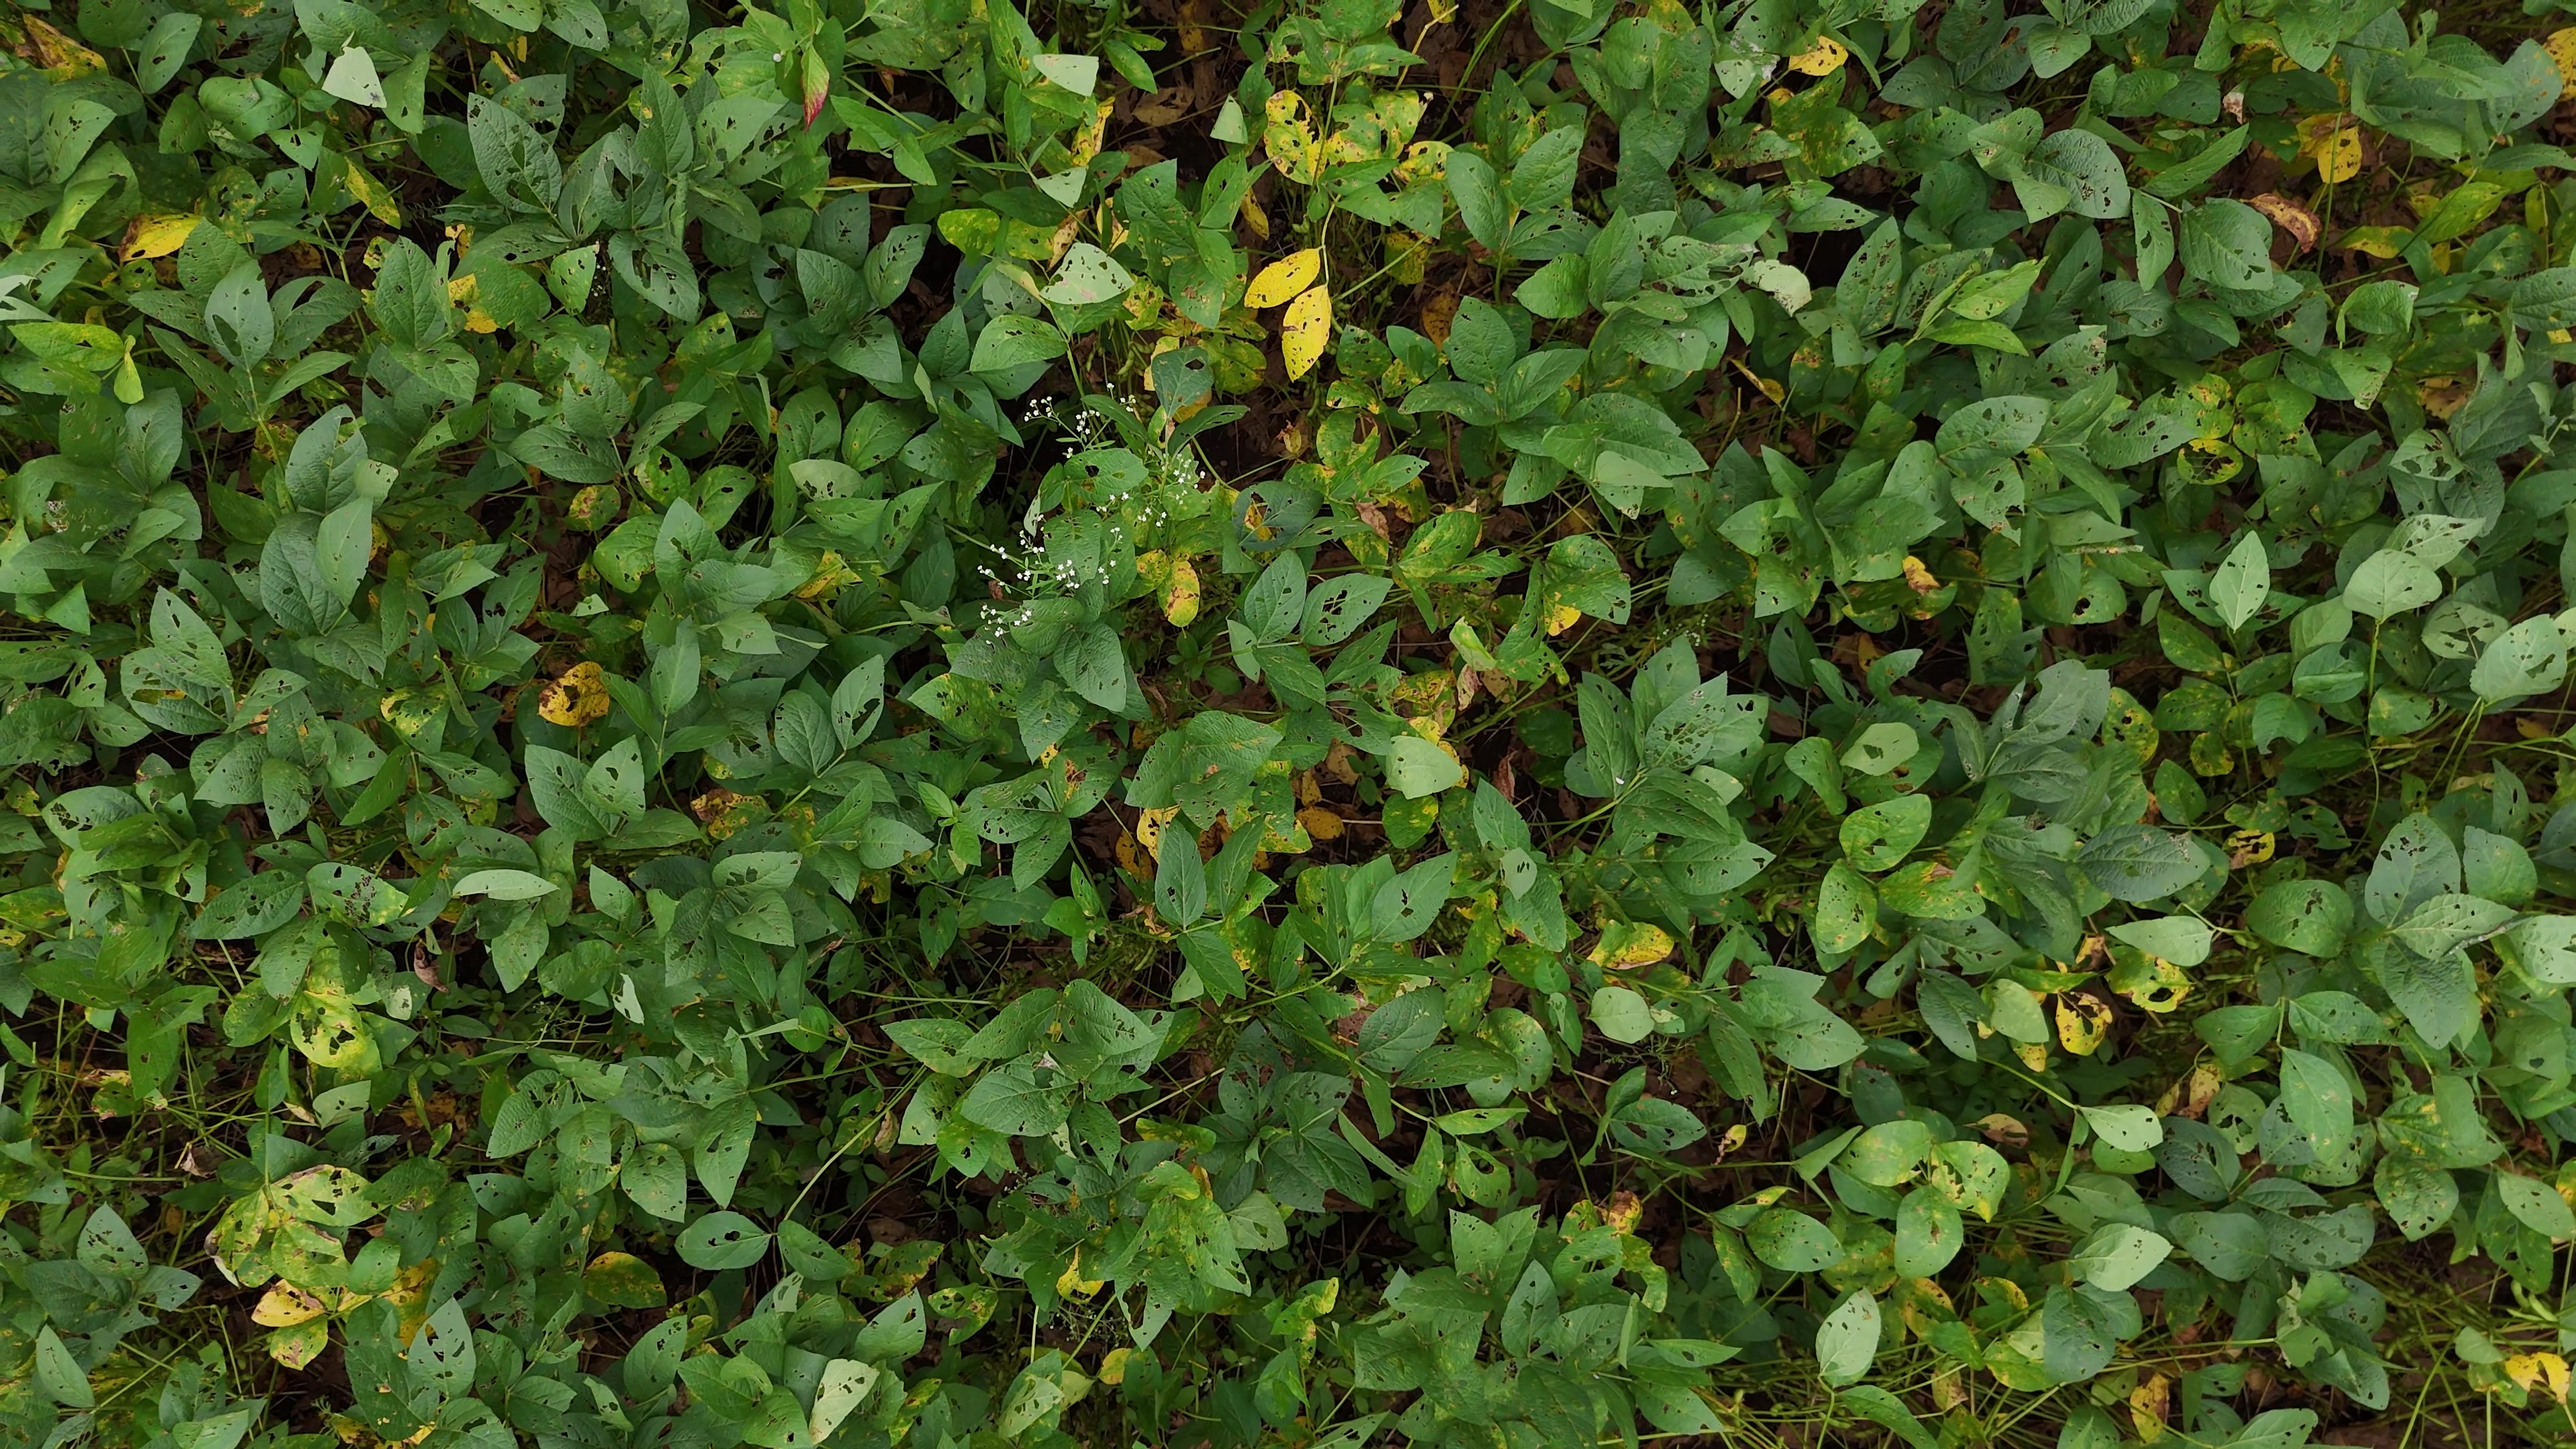
Label: Rust